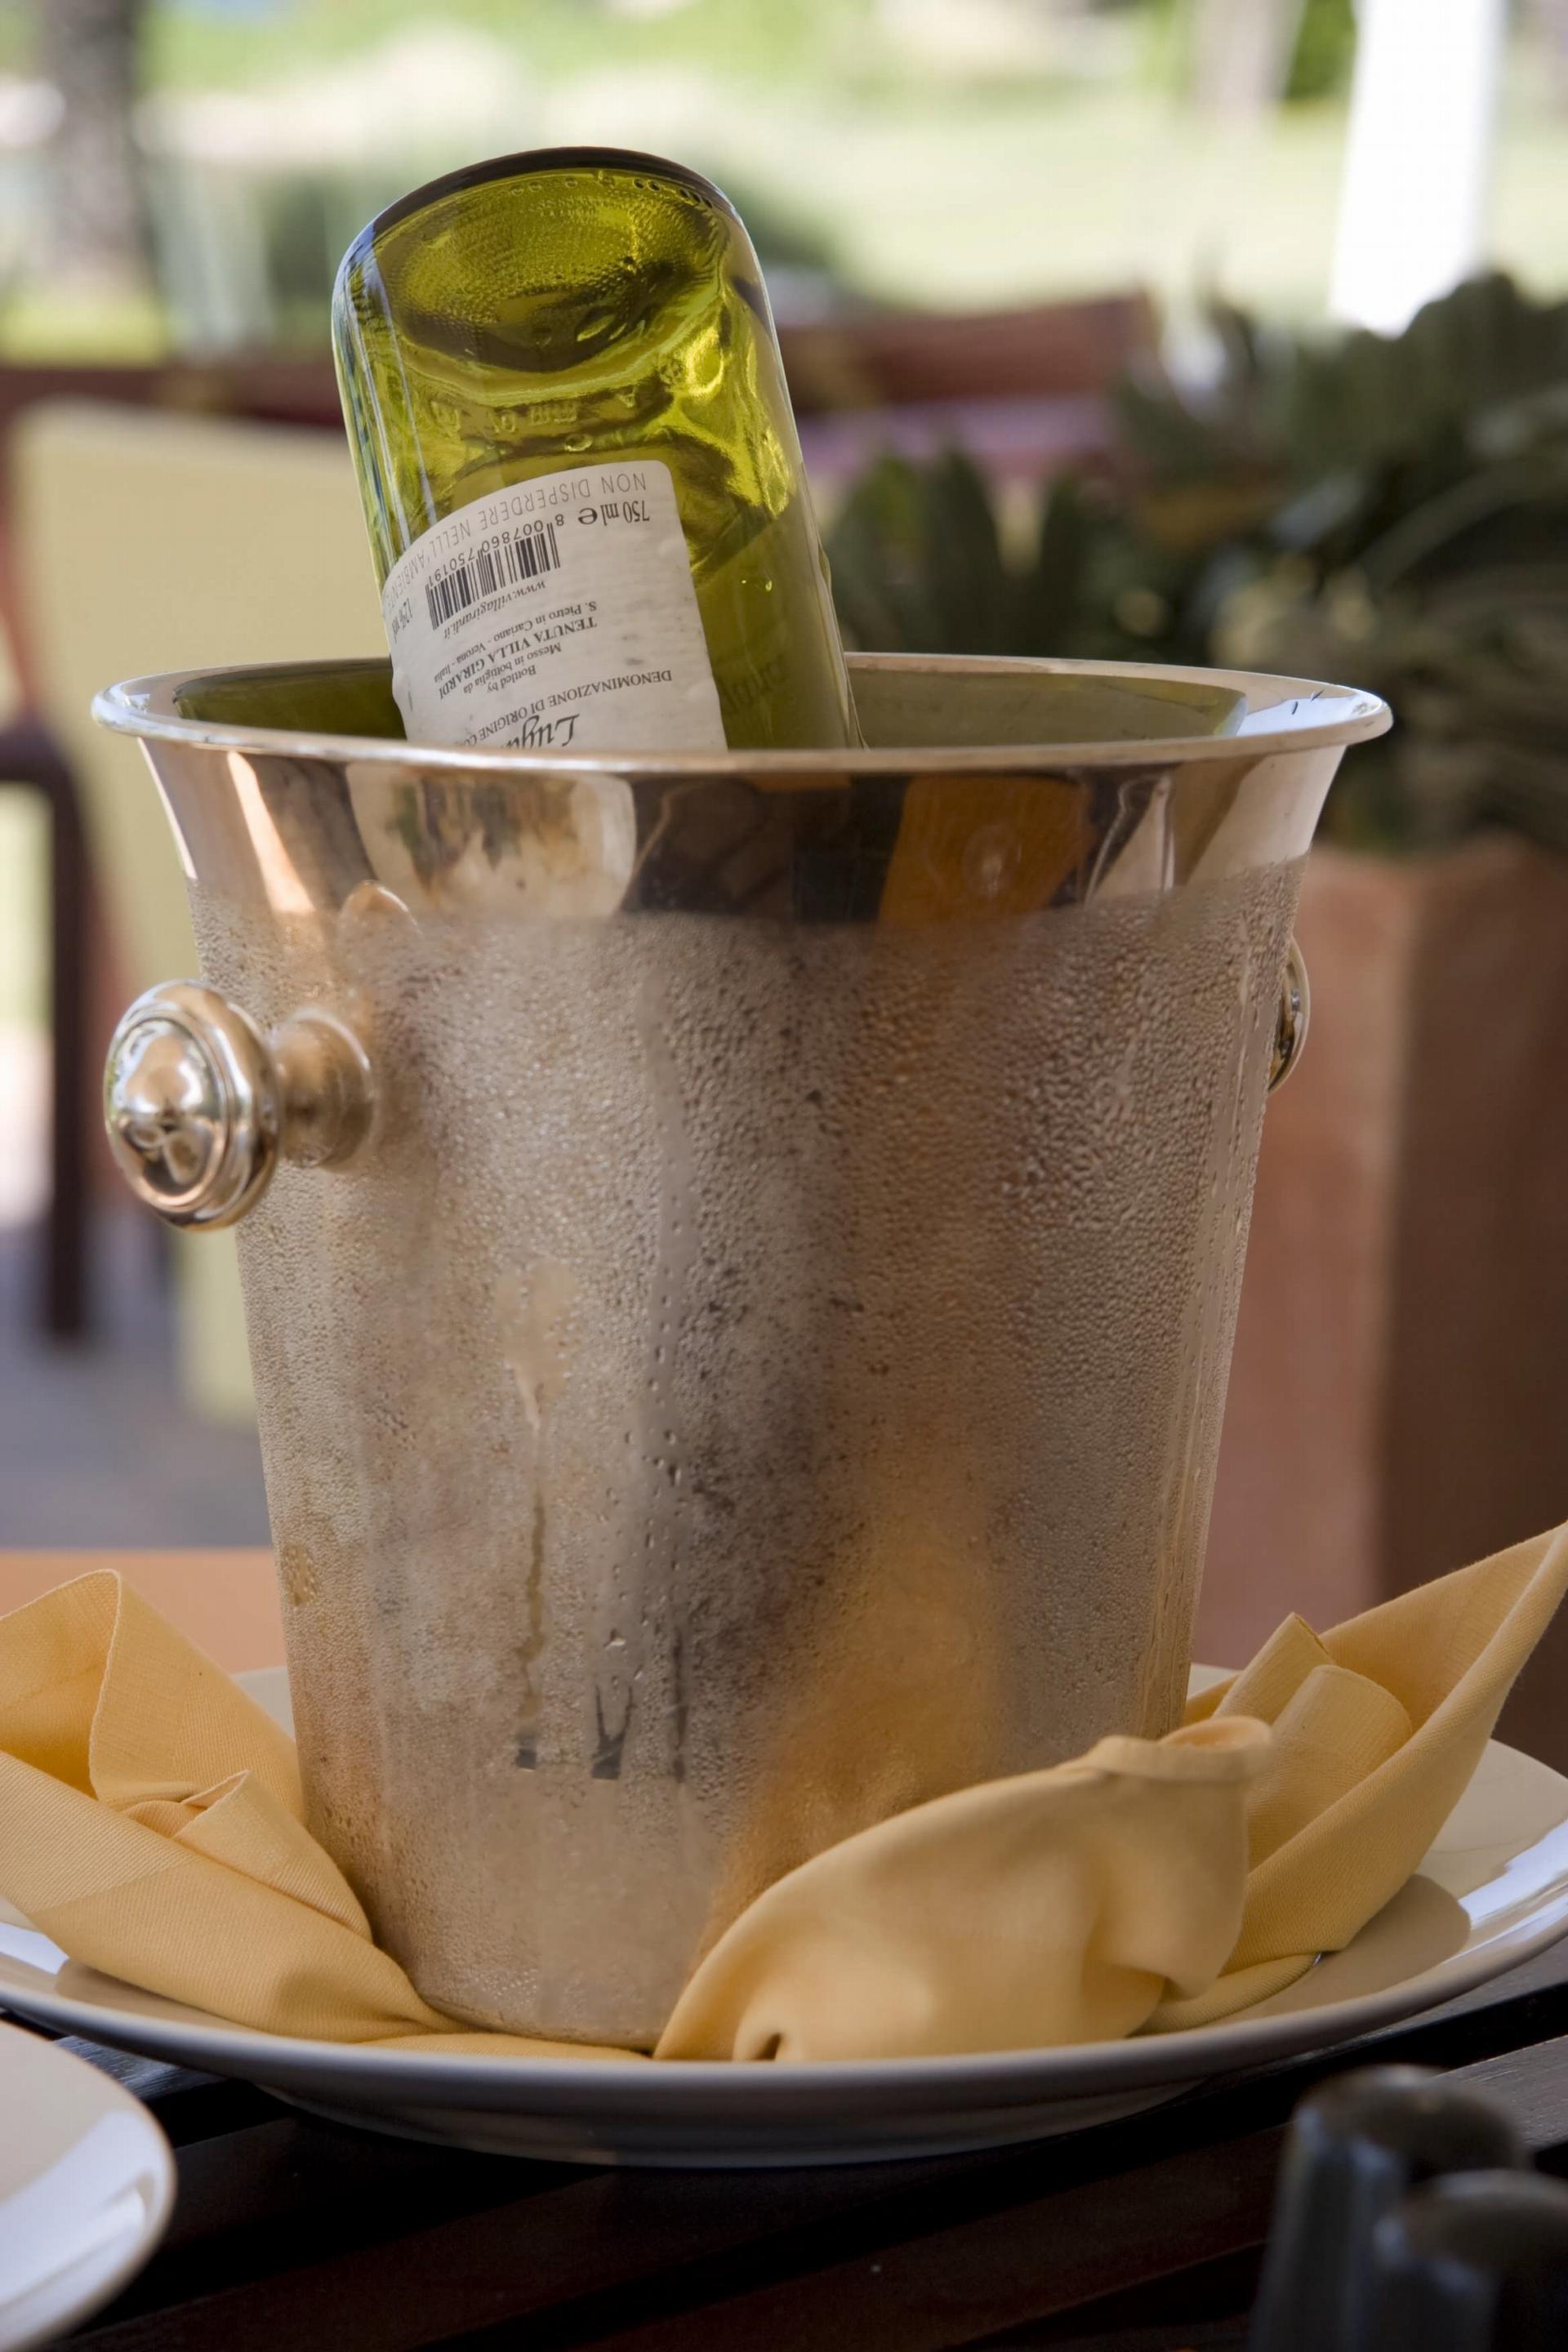
wine, dish, meal, food, produce, drink, bottle, wine bottle, flavor, wine cooler